Jimmy McKinney

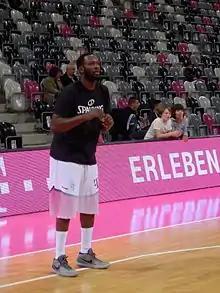
McKinney for Telekom Baskets Bonn in 2015

Jimmy McKinney (born August 23, 1983) is an American professional basketball player and film actor.